Endurance training

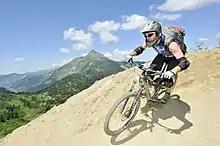
Man riding a mountain bike in a mountainous terrain in Alps.

Endurance training is the act of exercising to increase endurance. The term endurance training generally refers to training the aerobic system as opposed to the anaerobic system. The need for endurance in sports is often predicated as the need of cardiovascular and simple muscular endurance, but the issue of endurance is far more complex. Endurance can be divided into two categories including: general endurance and specific endurance. Endurance in sport is closely tied to the execution of skill and technique. A well conditioned athlete can be defined as, the athlete who executes his or her technique consistently and effectively with the least effort. Key for measuring endurance are heart rate, power in cycling and pace in running.